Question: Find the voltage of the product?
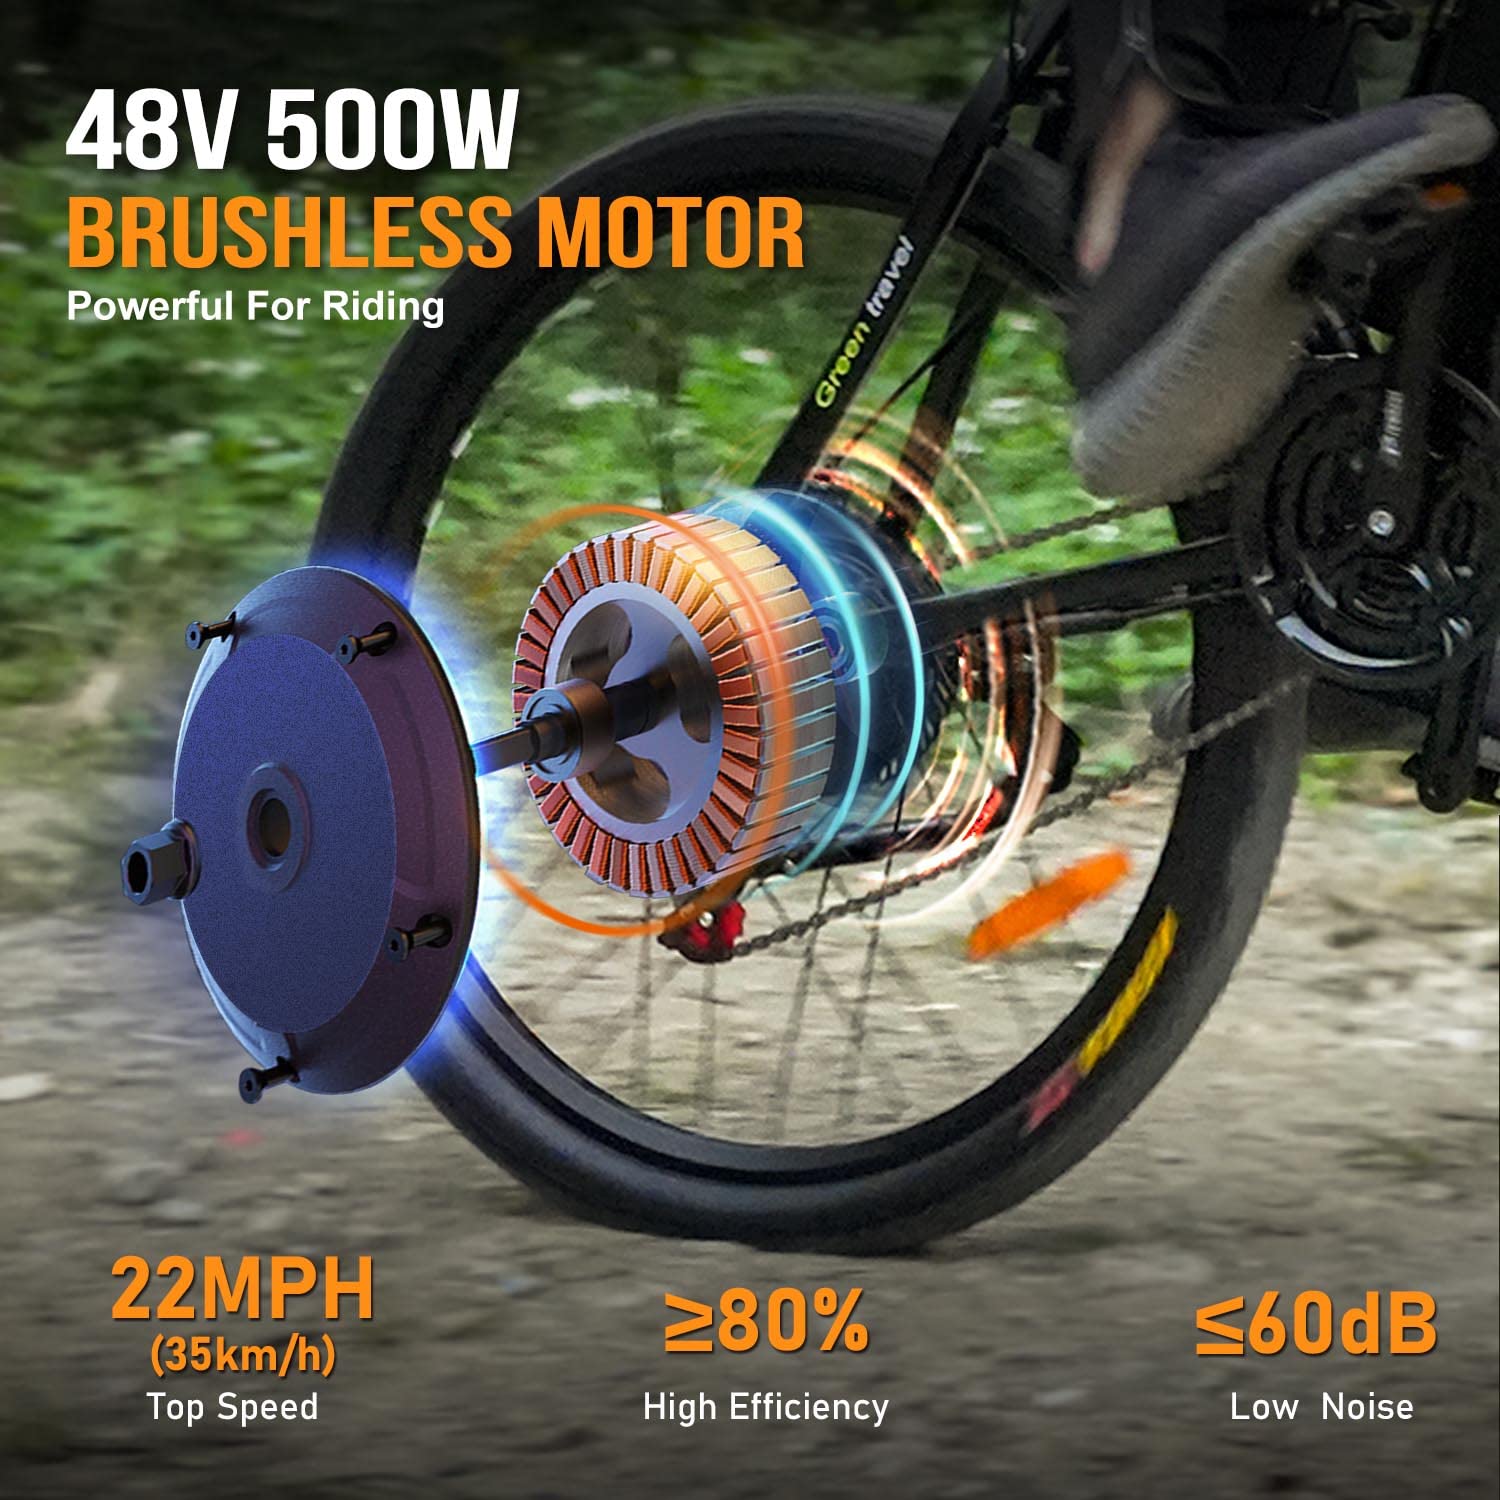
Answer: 48.0 volt